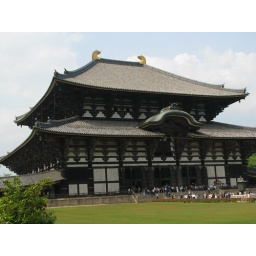
The biggest wooden building in the world